Duke Ellington

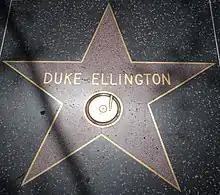
Star on the Hollywood Walk of Fame at 6535 Hollywood Blvd.

Ellington lived out his final years in Manhattan, in a townhouse at 333 Riverside Drive near West 106th Street. His sister Ruth, who managed his publishing company, also lived there, and his son Mercer lived next door. After his death, West 106th Street was officially renamed Duke Ellington Boulevard.